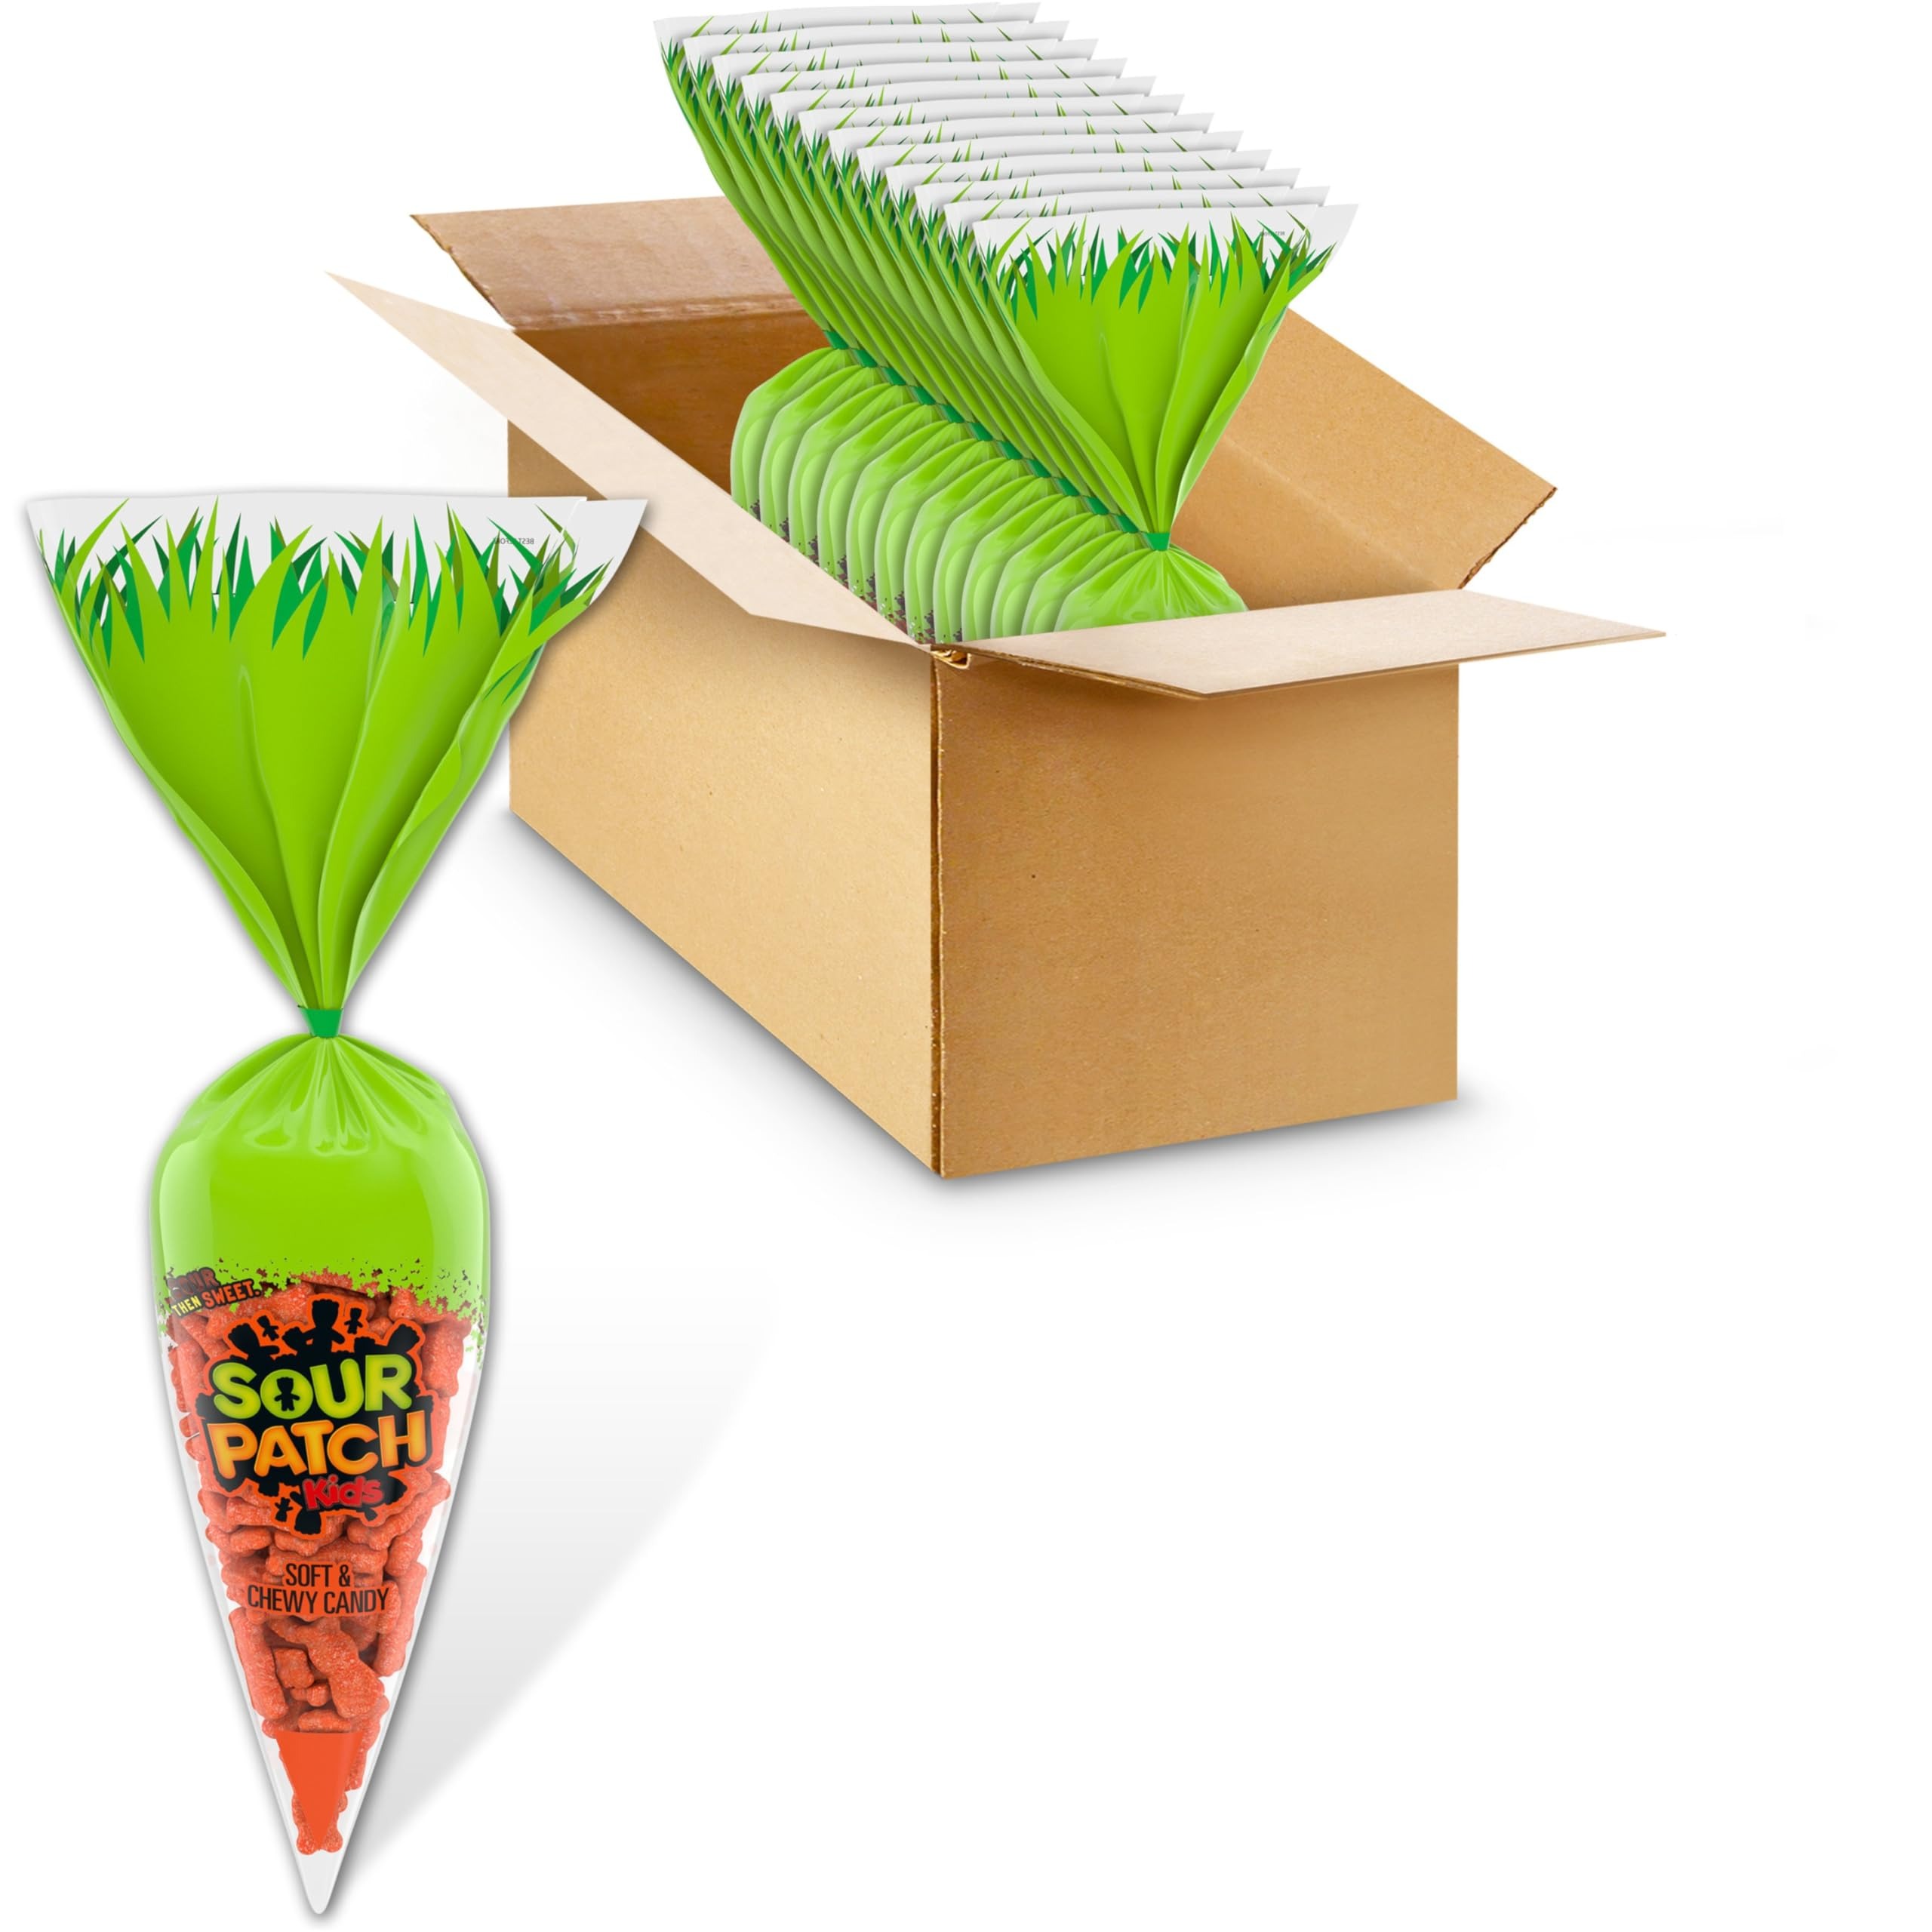
Item Name: SOUR PATCH KIDS Carrots Soft & Chewy Easter Candy, Bulk Candy, 12 - 5 oz Bags
Bullet Point 1: Twelve 5 oz bags of SOUR PATCH KIDS Carrots Soft & Chewy Easter Candy
Bullet Point 2: Deliciously juicy, SOUR THEN SWEET orange candy
Bullet Point 3: Classic SOUR PATCH KIDS shape in a fun carrot themed bag
Bullet Point 4: Bulk candy perfect for Easter basket fillers and Easter candy gifts
Bullet Point 5: Sour gummy candy for sharing, Easter egg hunts and classroom parties
Value: 12.0
Unit: Count

Price: 4.98